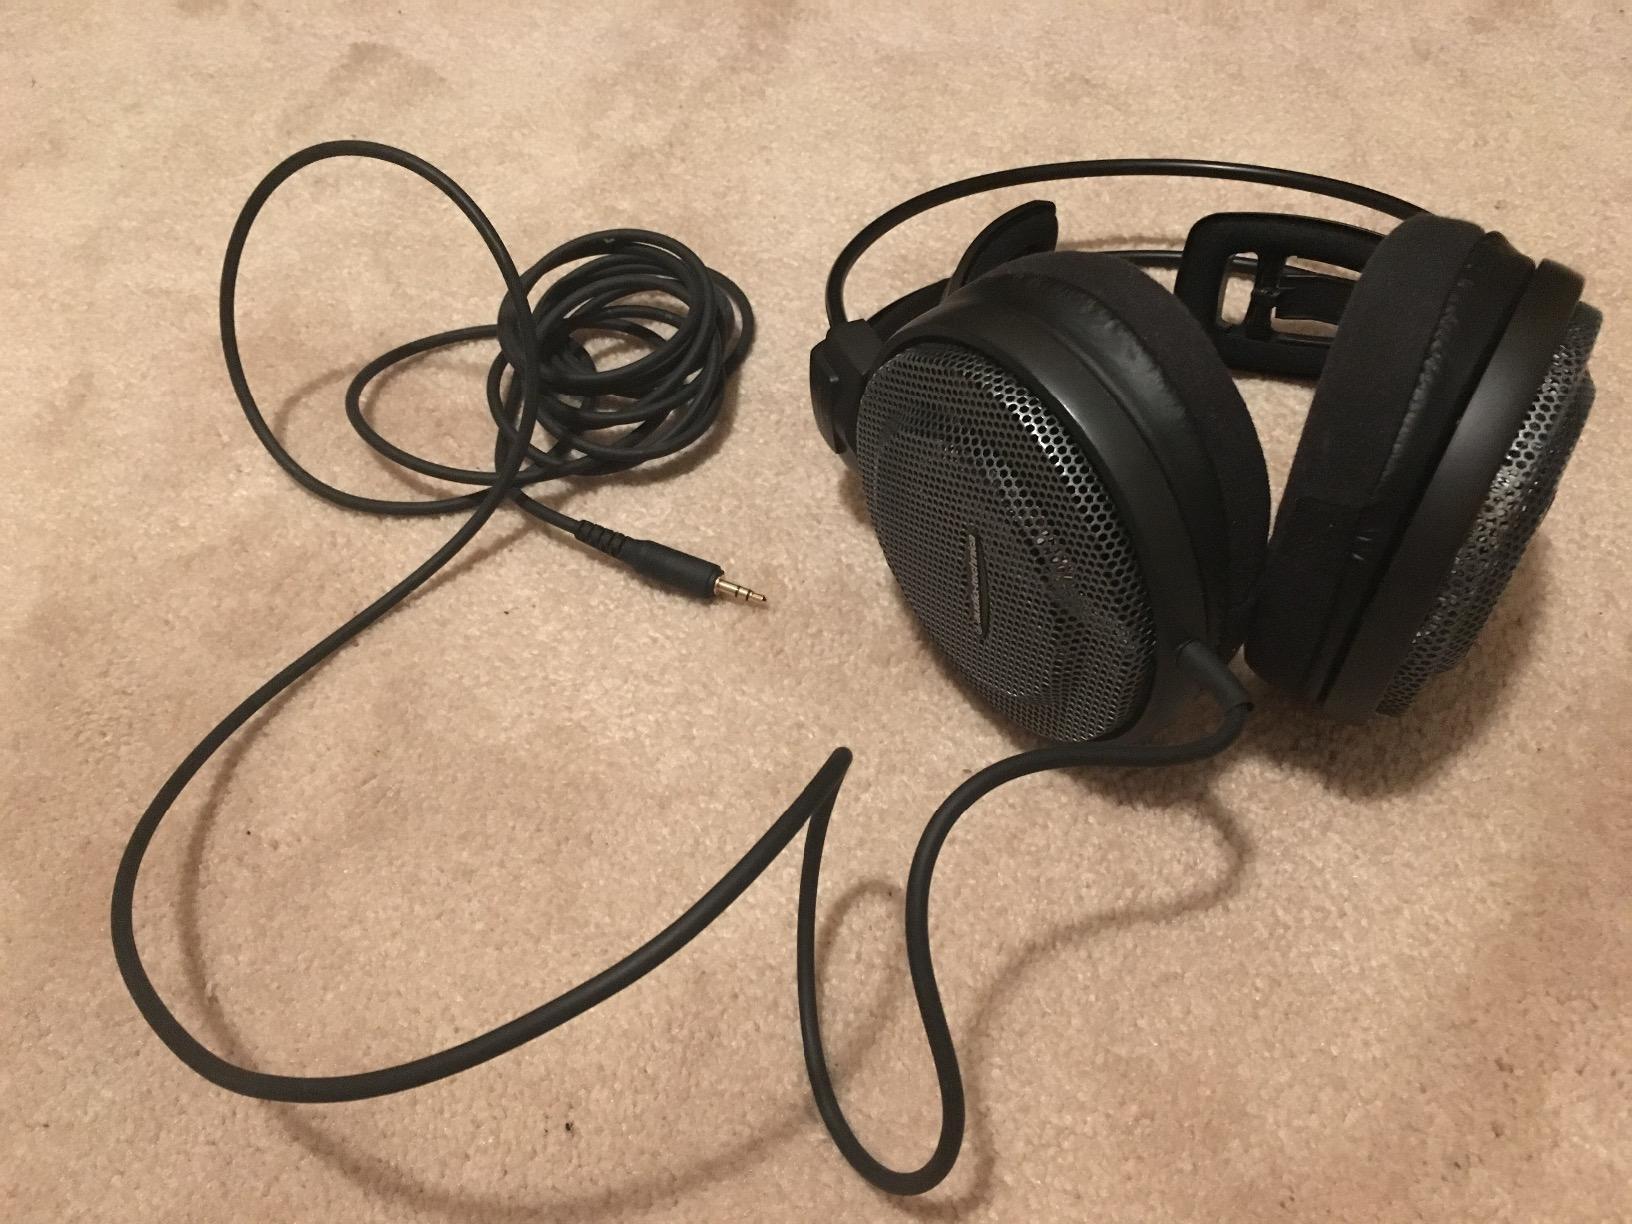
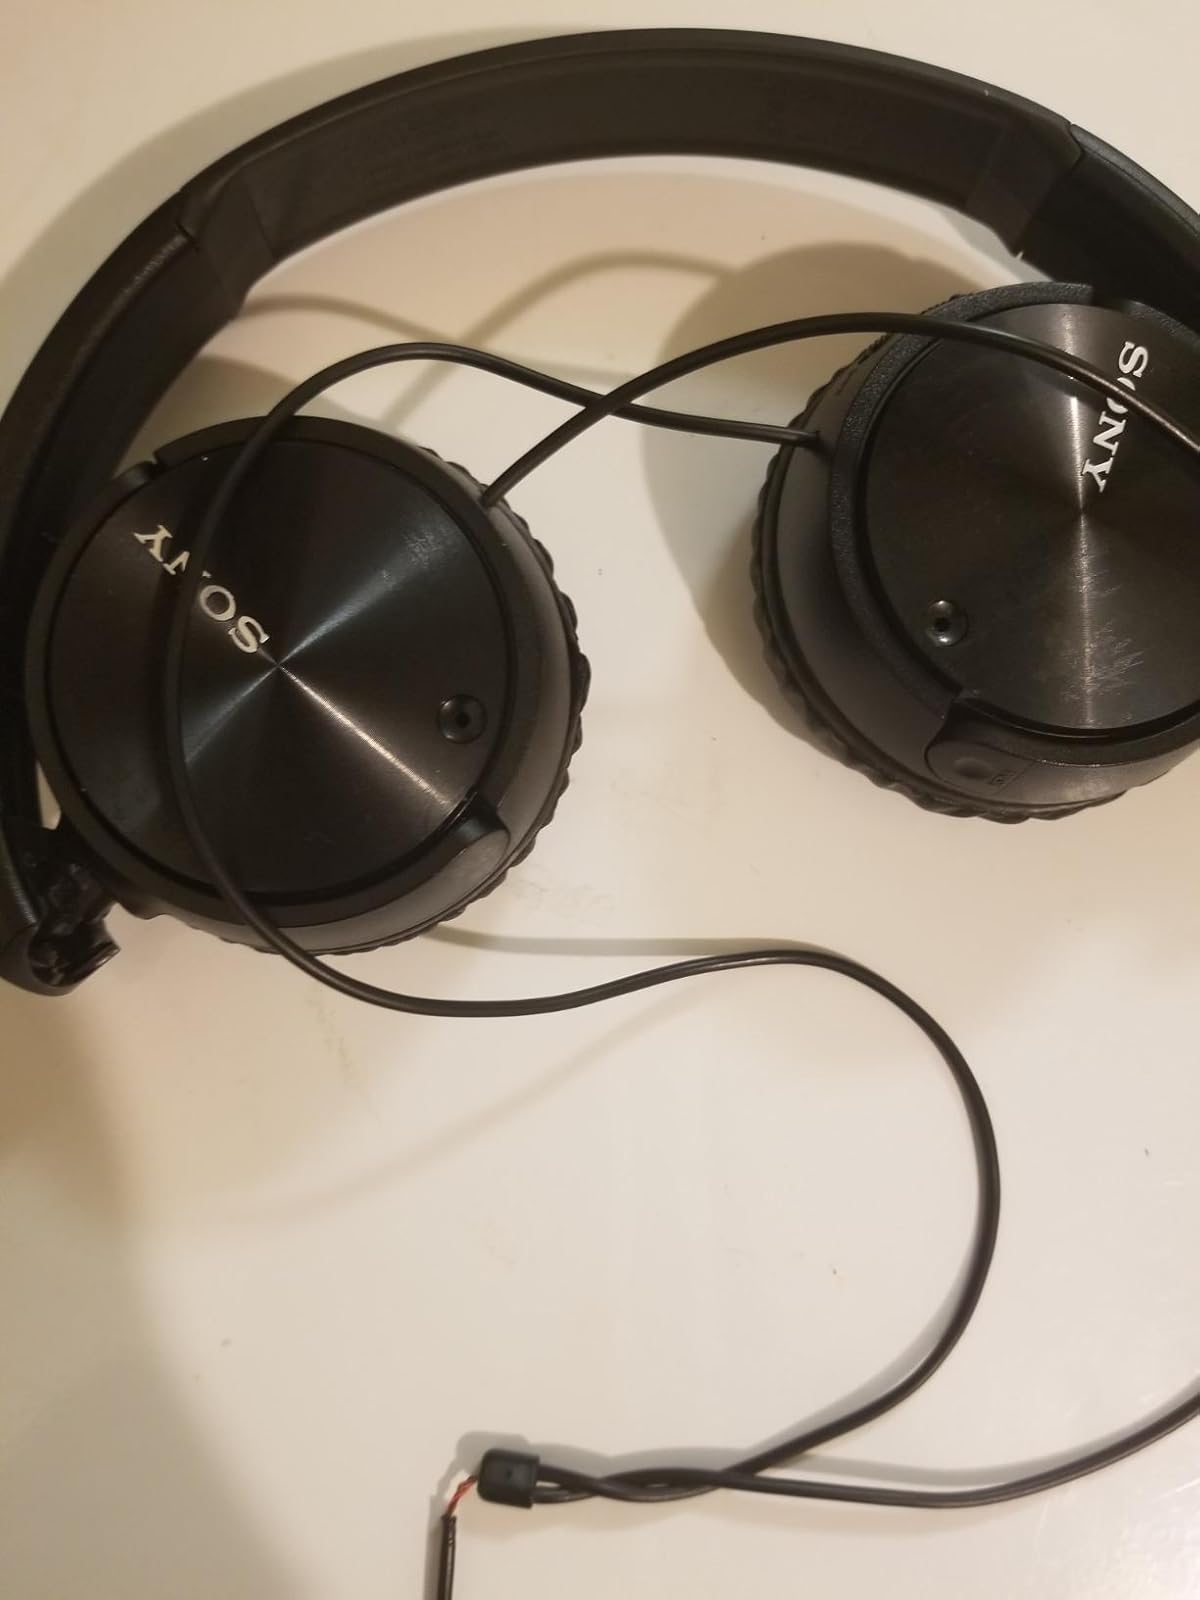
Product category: headphones
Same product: no